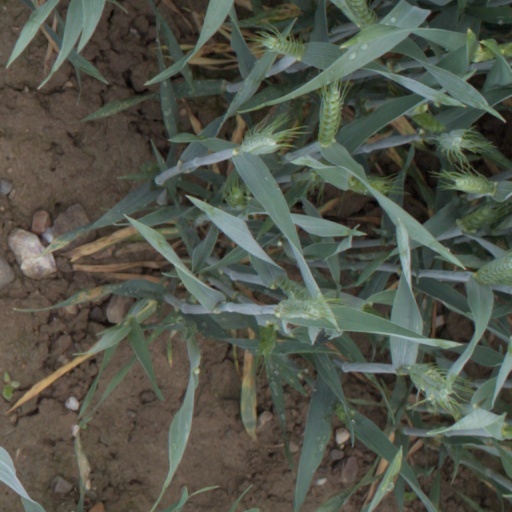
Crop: wheat